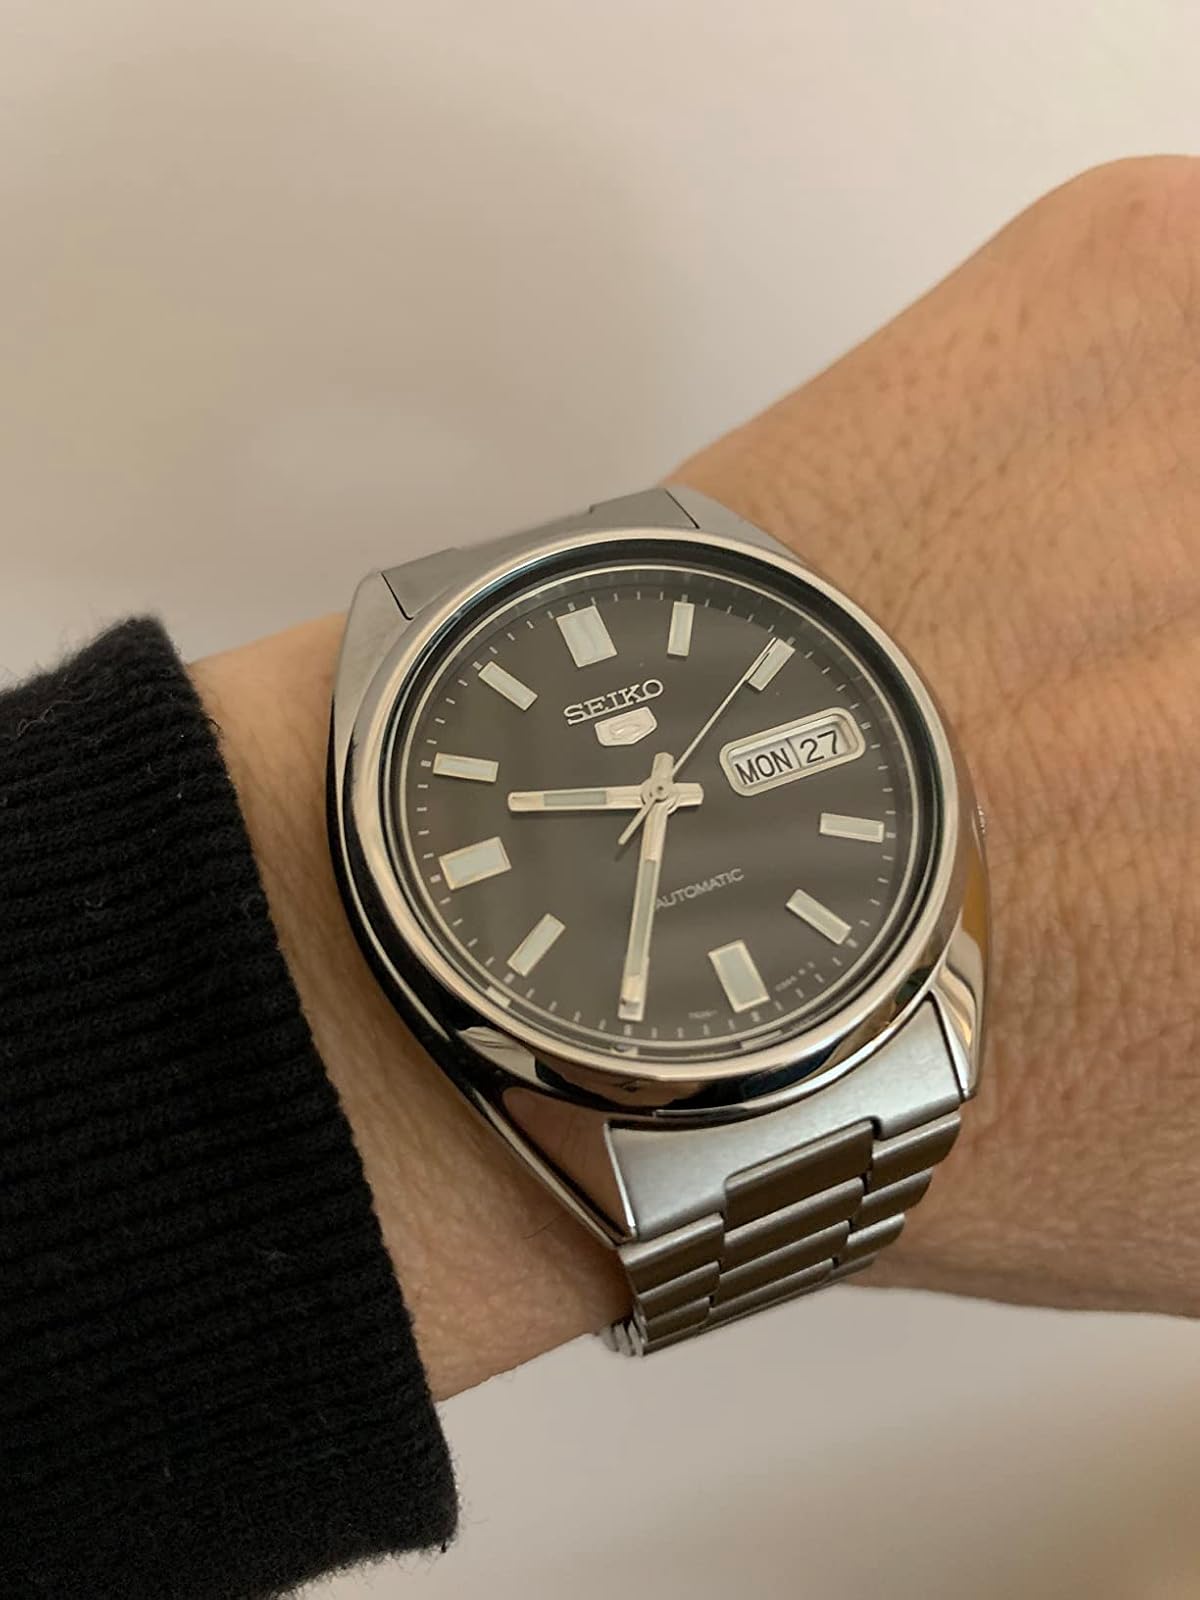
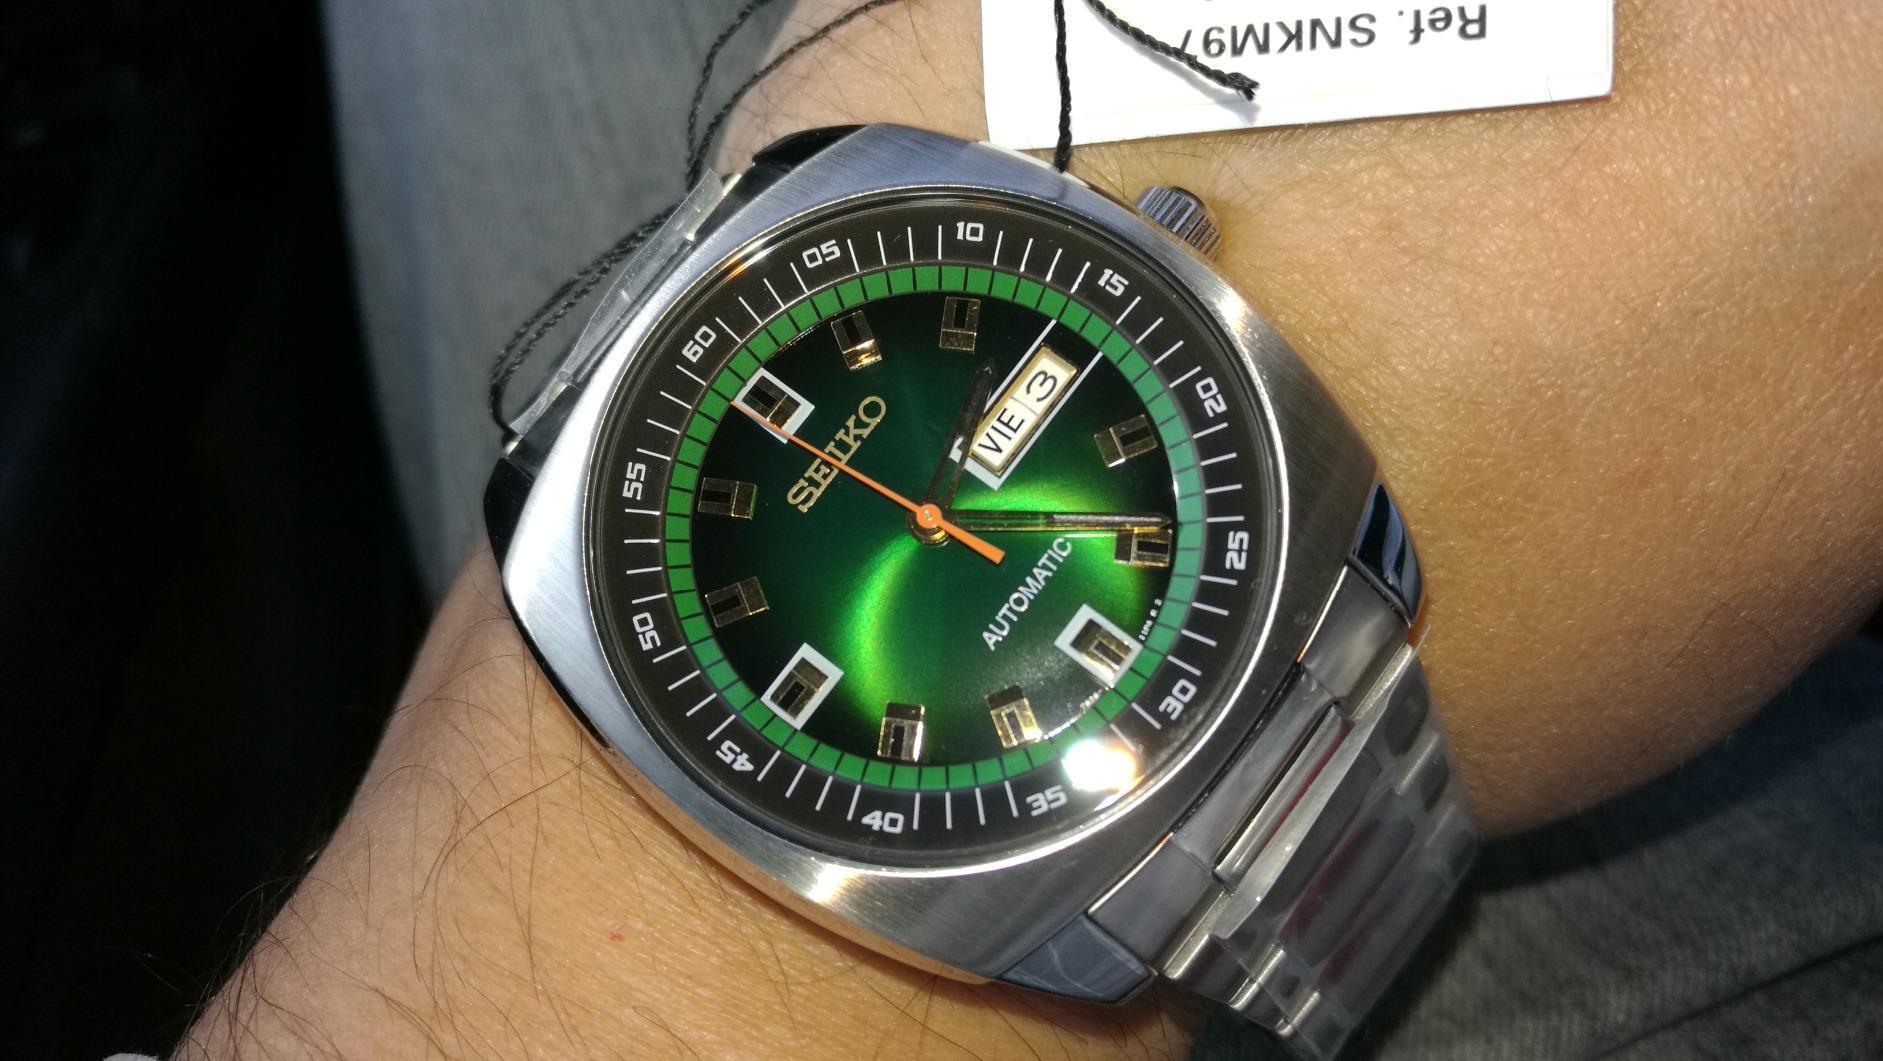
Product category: accessories_watch
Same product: no